Donovan's Reef

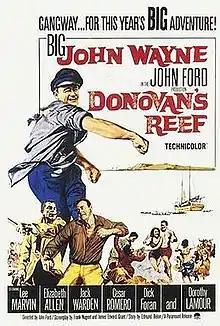
1963 poster

Donovan's Reef is a 1963 American adventure comedy film starring John Wayne and Lee Marvin. It was directed by John Ford and filmed in Kauai, Hawaii, but is set in French Polynesia.